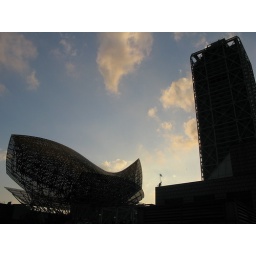
the fish and a random tower by the sea.